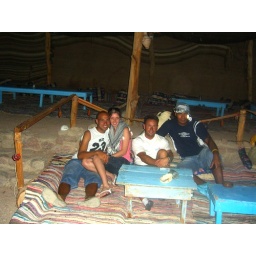
salah david, macmoud and a girl friend from U.k quad bikes in desert 006